Sweeping Up Glass

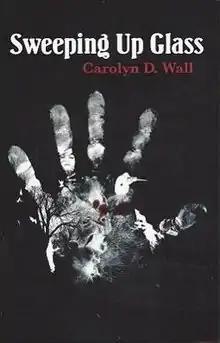
First edition

Sweeping Up Glass is a 2008 novel by Oklahoma City author Carolyn Wall that takes place within a segregated community in 1938.